St Mary's Cathedral, Limerick

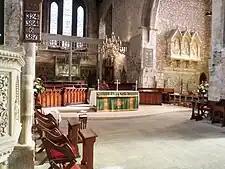
Altar of the cathedral

Limerick Cathedral (Saint Mary's) is dedicated to the Blessed Virgin Mary and was founded in 1168 and is the oldest building in Limerick which is in use. It has the only complete set of misericords left in Ireland.